Keweenaw National Historical Park

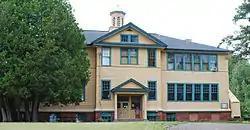
Chassell School

The Chassell Heritage Center is located at 42373 Hancock Street in Chassell, Michigan. The heritage center, located in a 1917 elementary school building, features exhibits that trace Chassell's history from a fishing and lumber town up to the present. It includes the Chassell Township Museum and the Friends of Fashion Vintage Clothing Collection.